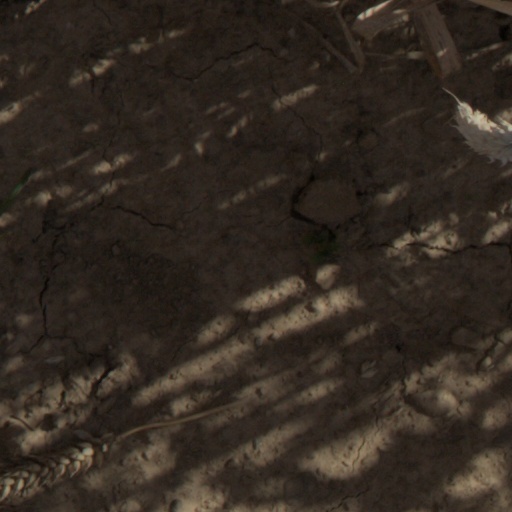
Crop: wheat